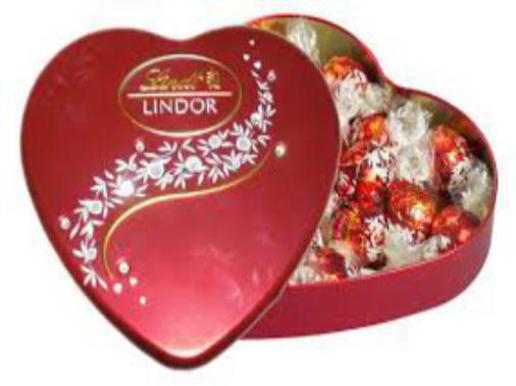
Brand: lindt
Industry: Food